Megalosauridae

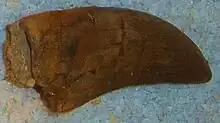
Tooth from "Megalosaurus"

Dental findings are frequently used to differentiate between various theropods and to further inform cladistic phylogeny. Tooth morphology and dental evolutionary markers are prone to homoplasy and disappear or reappear throughout history. However, megalosaurids have several specific denture conditions that differentiate them from other basal theropods. One dental condition present in Megalosauridae is multiple enamel wrinkles near the carinae, the sharp edge or serration row of the tooth. Ornamented teeth and a well-marked enamel surface also characterize basal megalosaurids. The ornamentation and well-marked surface appears in early megalosaurids but disappears in derived megalosaurids, suggesting that the condition was lost over time as megalosaurids grew in size.